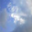
Label: cloud